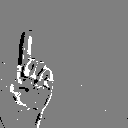
ASL letter: z